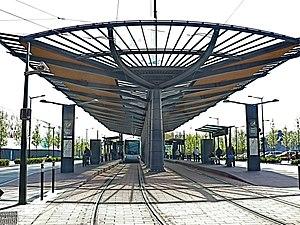
Tramway de Valenciennes
Denain est une commune française de la banlieue de Valenciennes, située sur le cours canalisé de l'Escaut, dans le département du Nord et la région Hauts-de-France.
En France, le concept de gare routière est encadré par une ordonnance de 1945 complétée par d'autres textes juridiques entre 1926 à 1977.
Une gare routière de voyageurs est une structure de correspondance entre plusieurs lignes de transports en commun voyageant par la route. Des réseaux de différentes envergures peuvent s'y rencontrer.